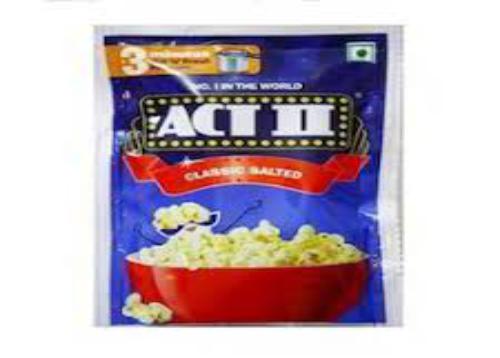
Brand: Act II
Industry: Food